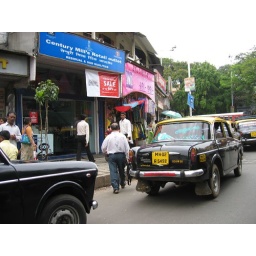
I was stared at constantly by the chap in the white shirt on the far left.